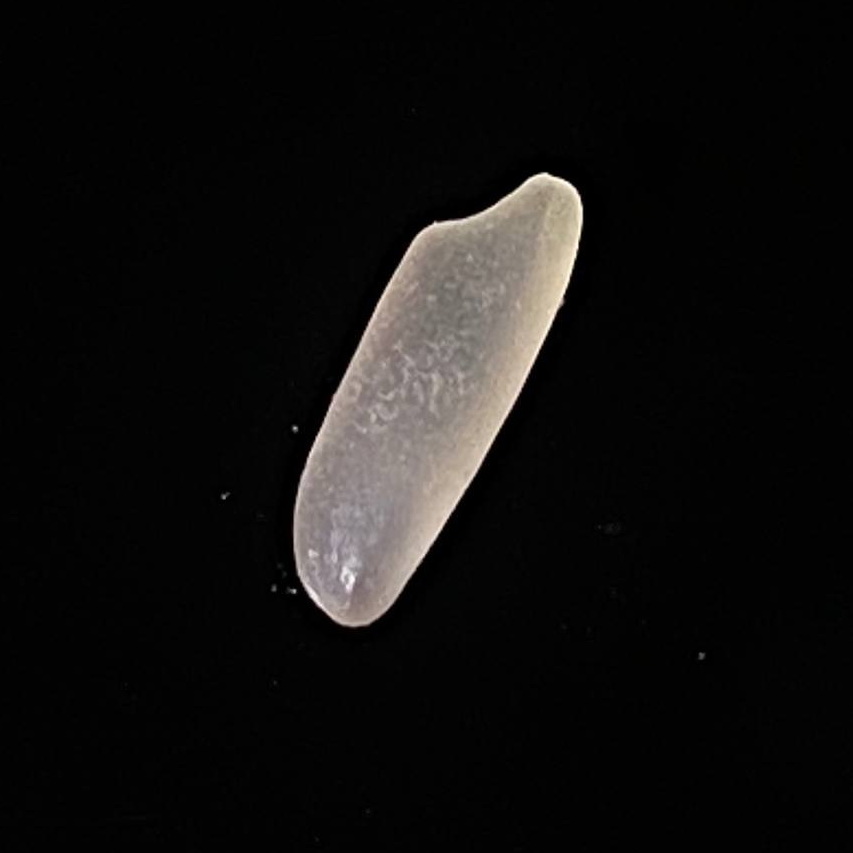
Rice variety: Jirashail